Lisa the Simpson

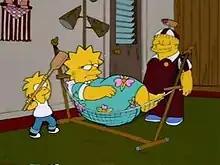
Fearing she has inherited the “Simpson gene”, Lisa envisions herself as an obese woman who needs a boat oar to get out of a hammock. This scene has become popular online in recent years.

"Lisa the Simpson" is the seventeenth episode of the ninth season of the American animated television series "The Simpsons". It originally aired on Fox in the United States on March 8, 1998. In the episode, Lisa fears that she may be genetically predisposed to lose her intelligence after Grampa tells her of a family gene that can permanently take away intelligence.